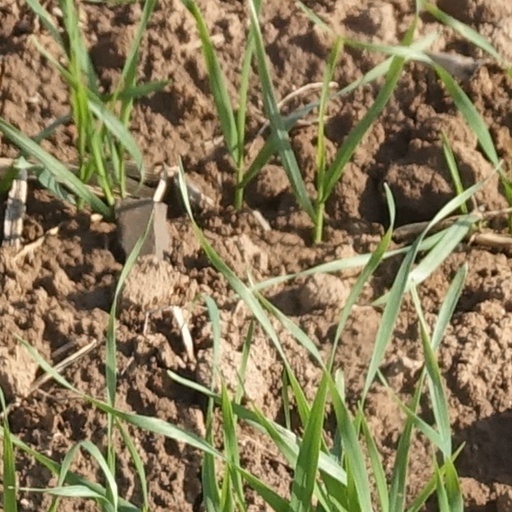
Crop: wheat